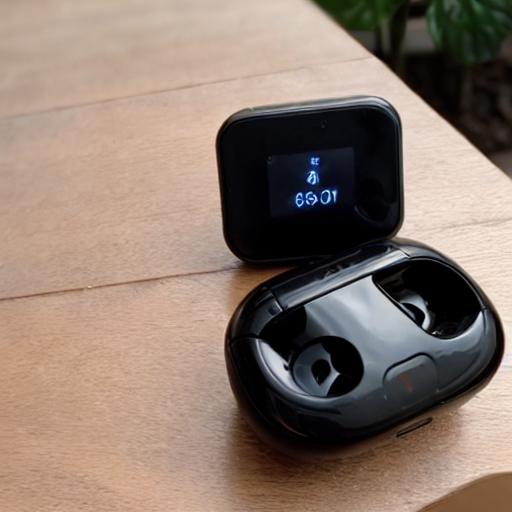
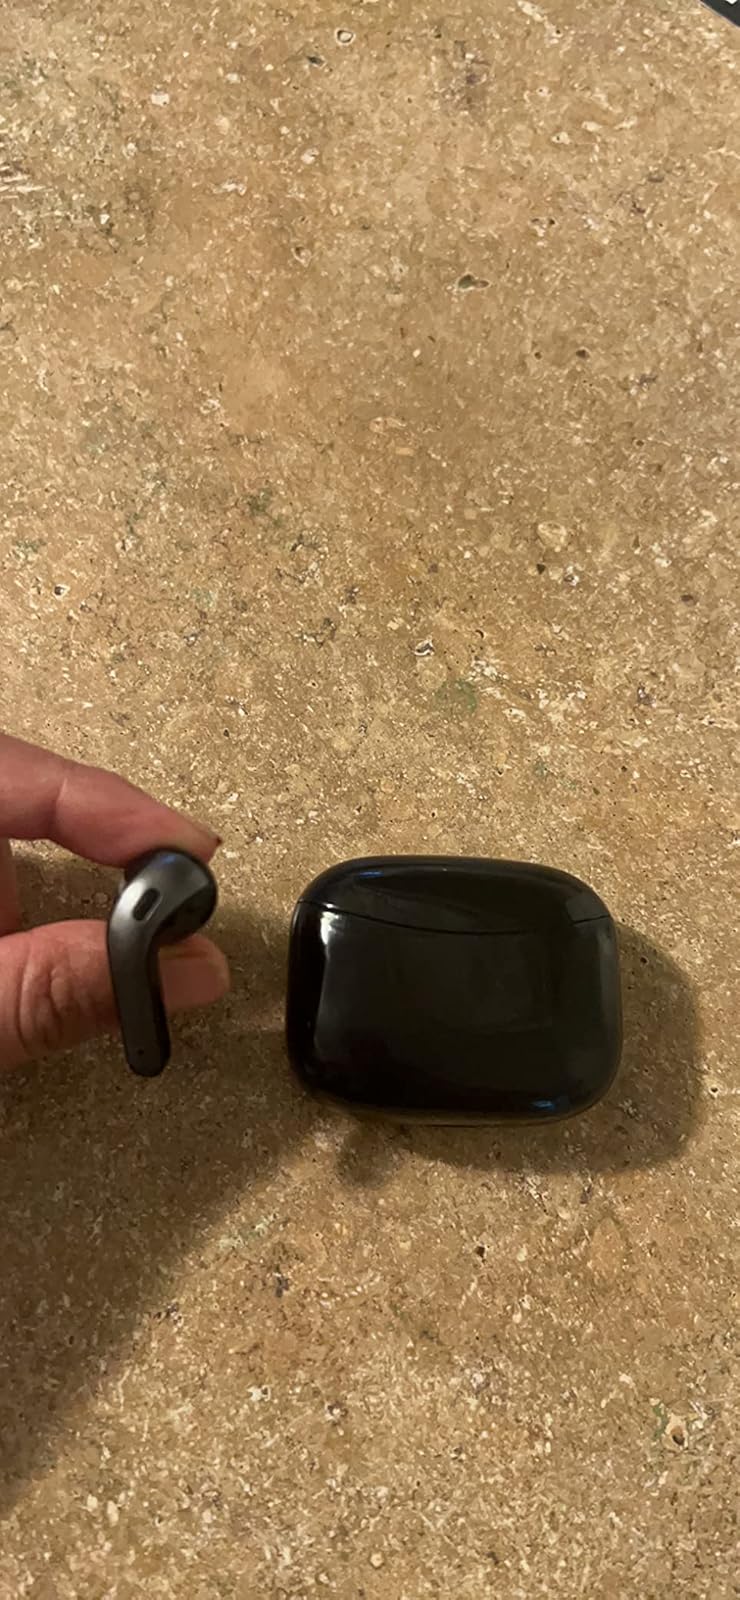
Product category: earbuds
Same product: no